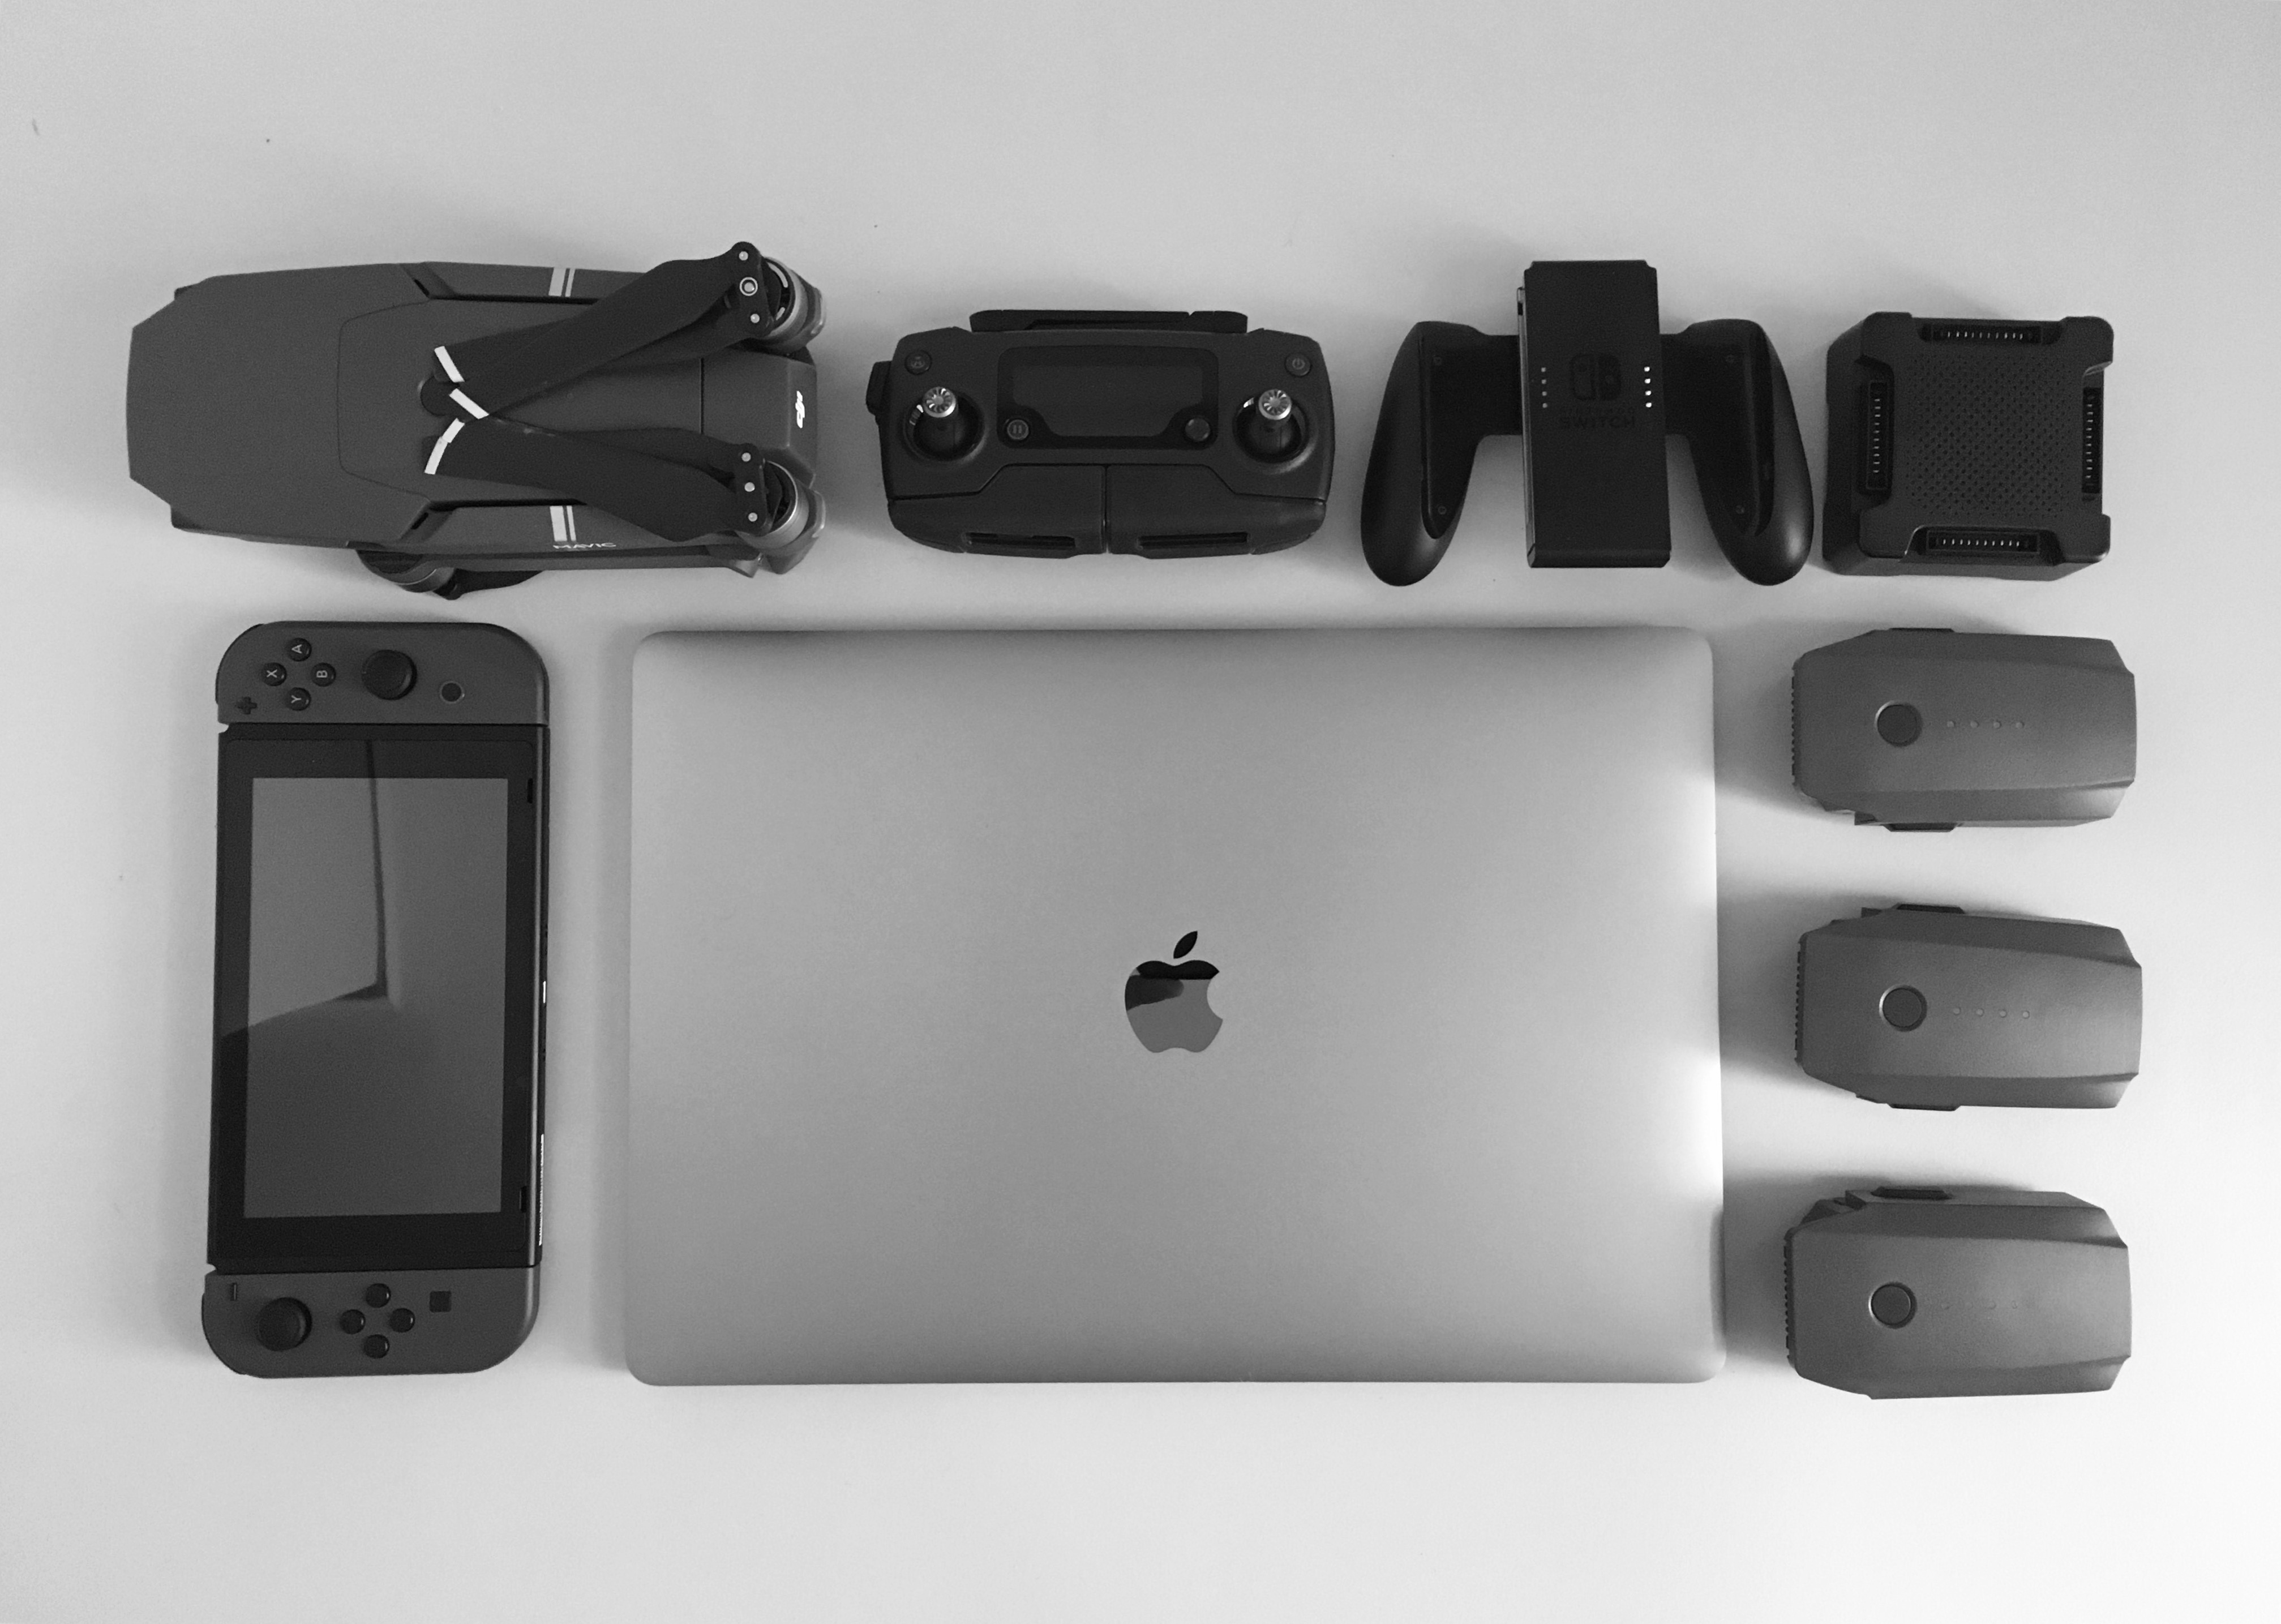
product, gadget, technology, electronic device, mobile device